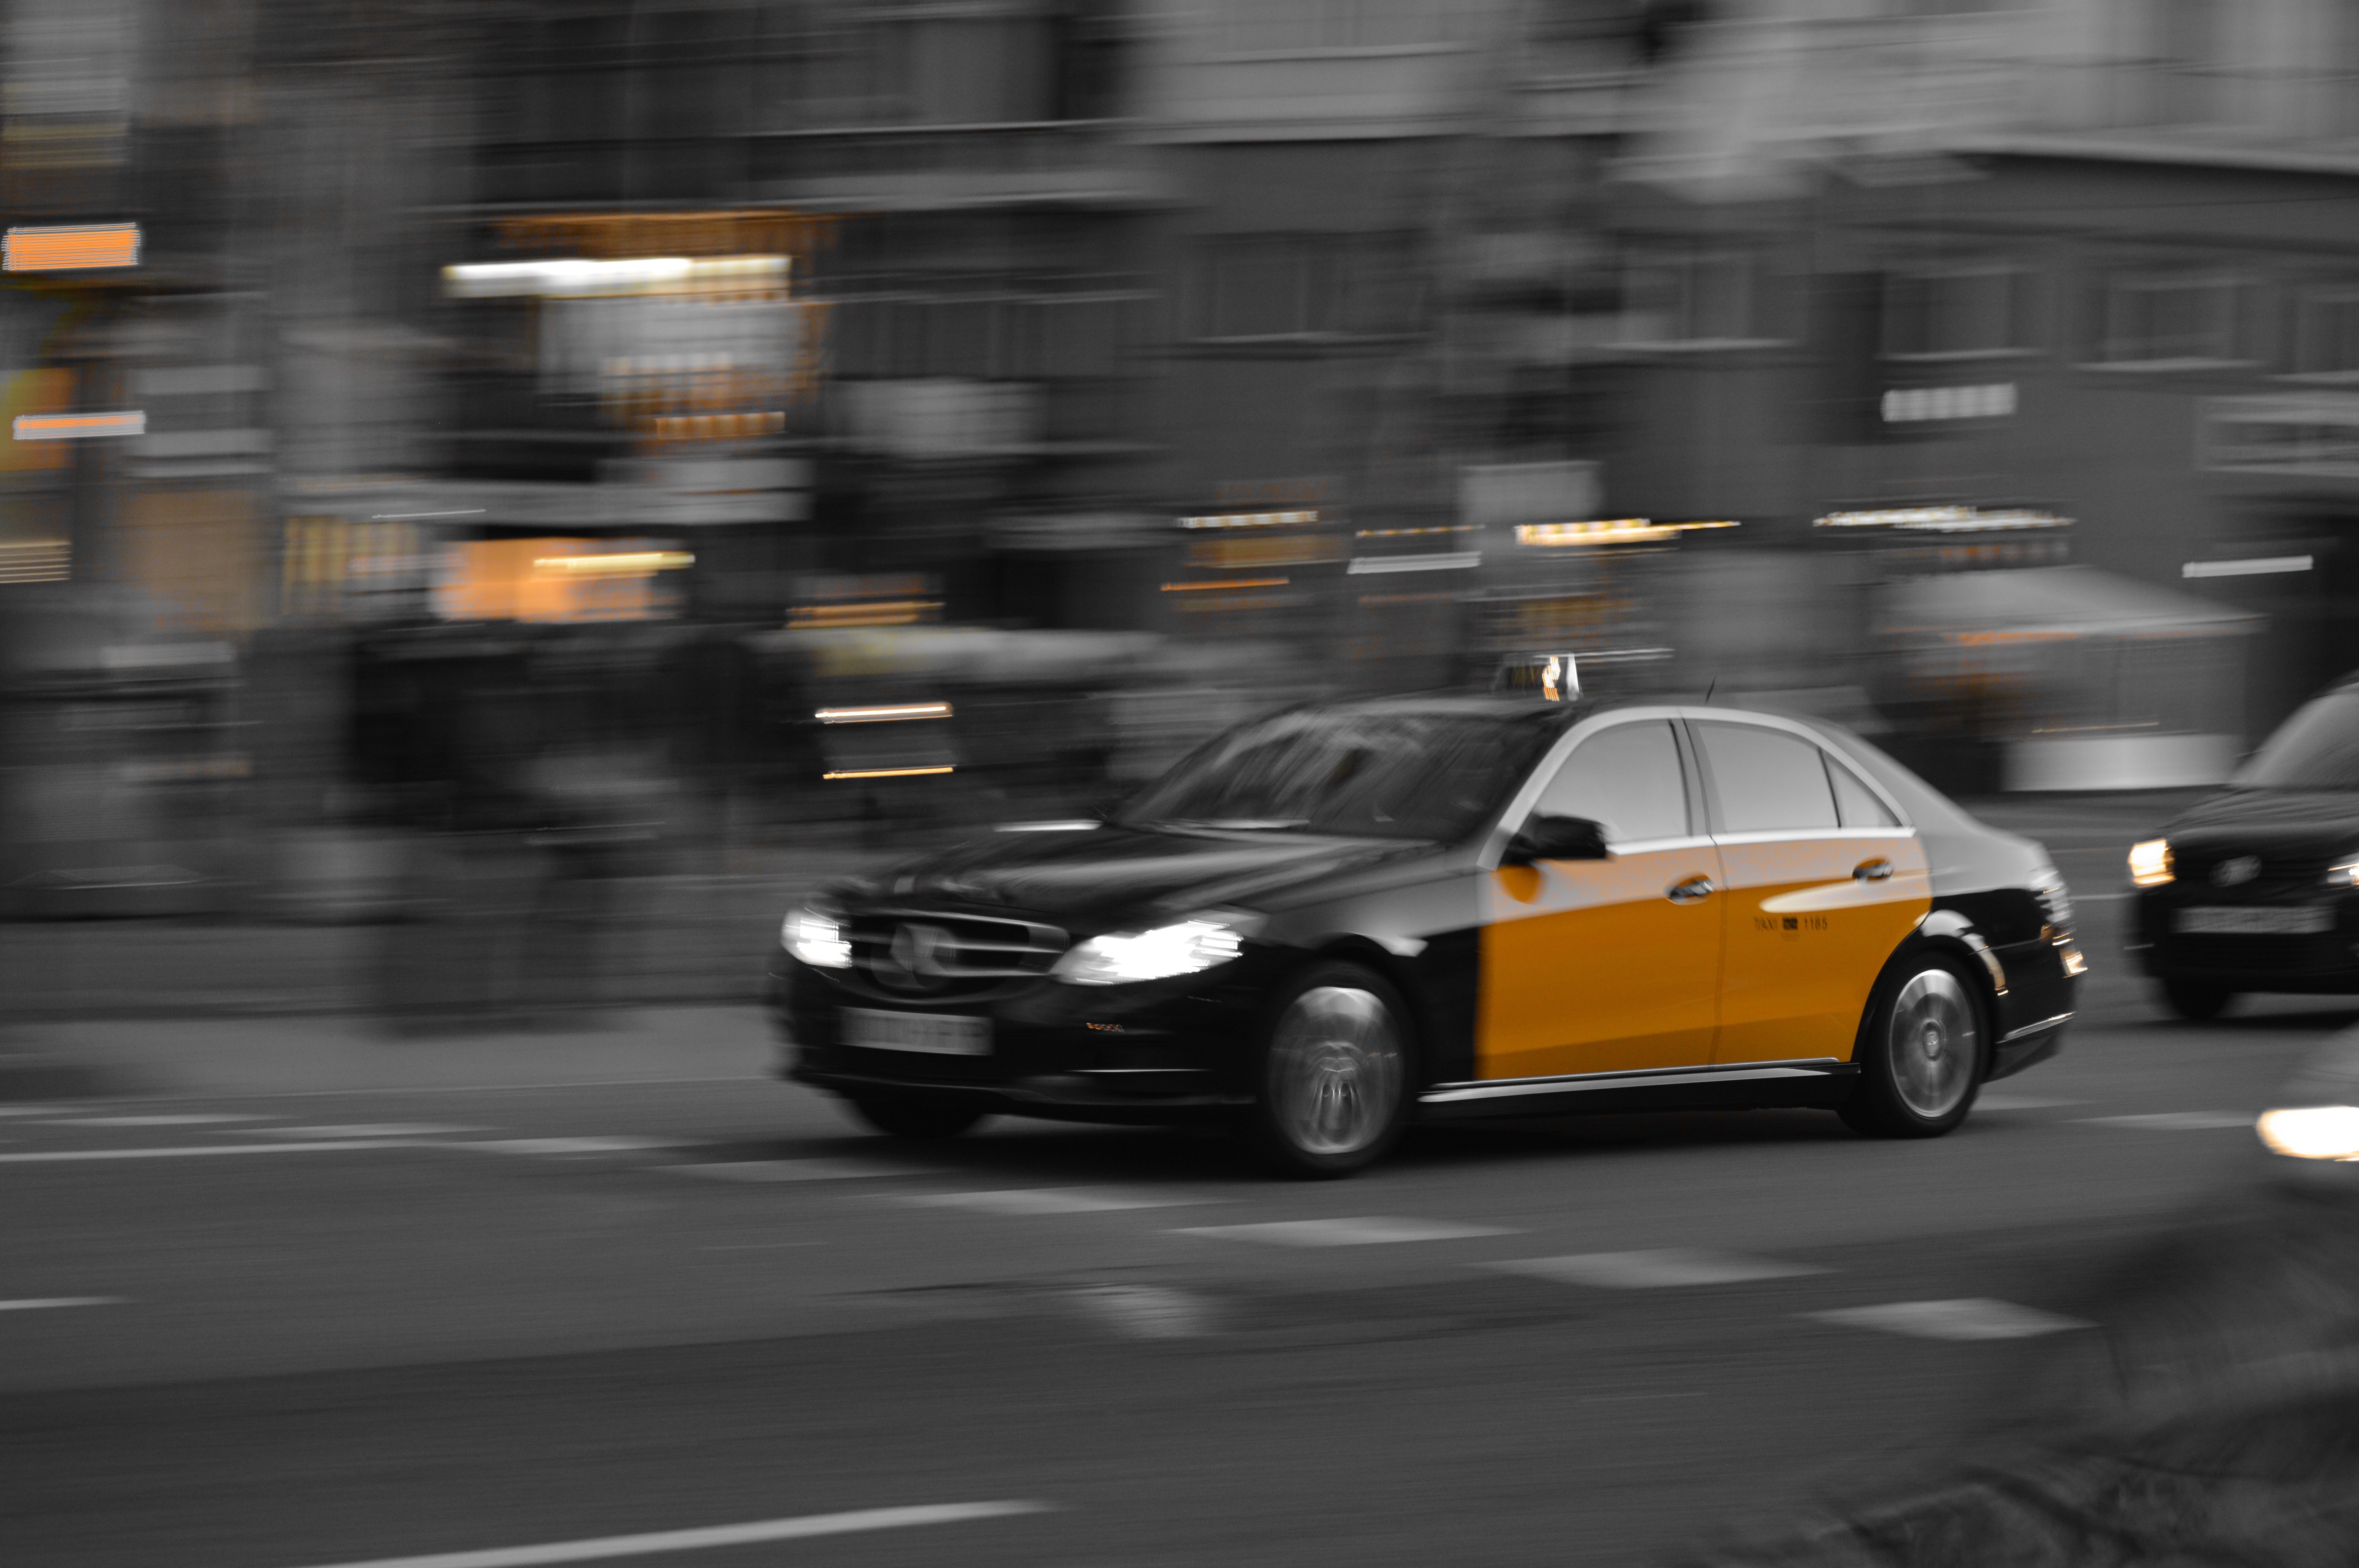
blur, car, photography, wheel, driving, taxi, vehicle, black, yellow, barcelona, sports car, supercar, spain, picture, bmw, mercedes benz, effect, land vehicle, automobile make, automotive design, luxury vehicle, executive car, sports sedan